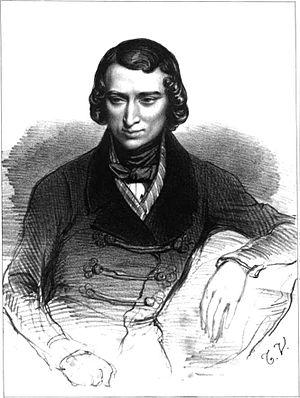
Armand Gouffé, né à Paris le 22 mars 1775 et mort à Beaune le 19 octobre 1845, est un poète, chansonnier, goguettier et vaudevilliste français.